Karl Rathgen

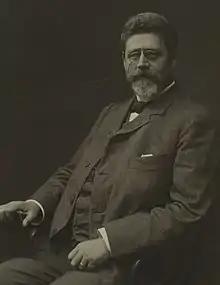
'Karl Rathgen

Karl Rathgen (December 6, 1856, in Weimar – November 4, 1921, in Hamburg) was a German economist. He was the first Chancellor of the University of Hamburg.